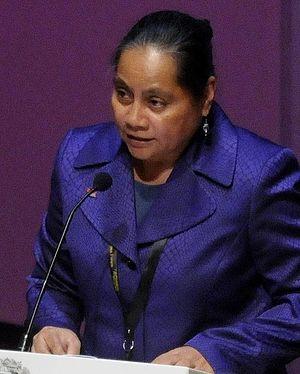
Teima Onorio, née en 1963, est une femme politique kiribatienne, vice-présidente de la République des Kiribati de 2003 à 2016.